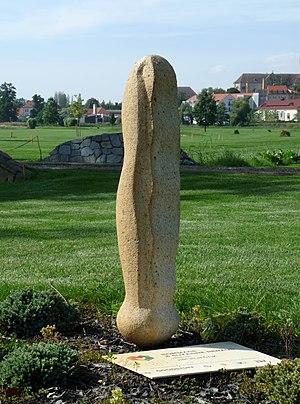
«